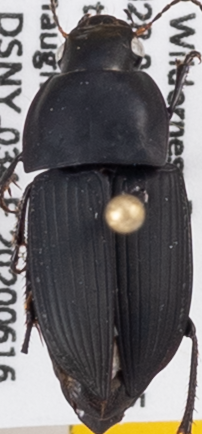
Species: Anisodactylus haplomus
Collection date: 2020-06-16
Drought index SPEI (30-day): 1.69
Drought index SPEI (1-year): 0.746
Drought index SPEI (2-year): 1.382